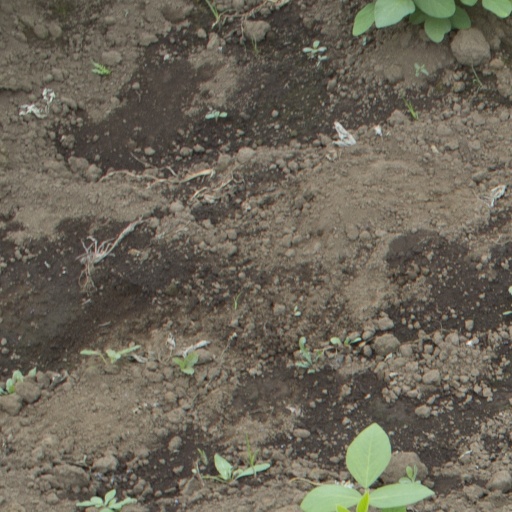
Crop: soybean